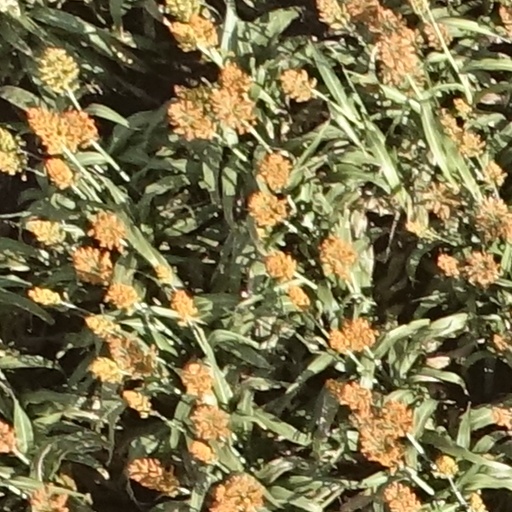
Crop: sorghum